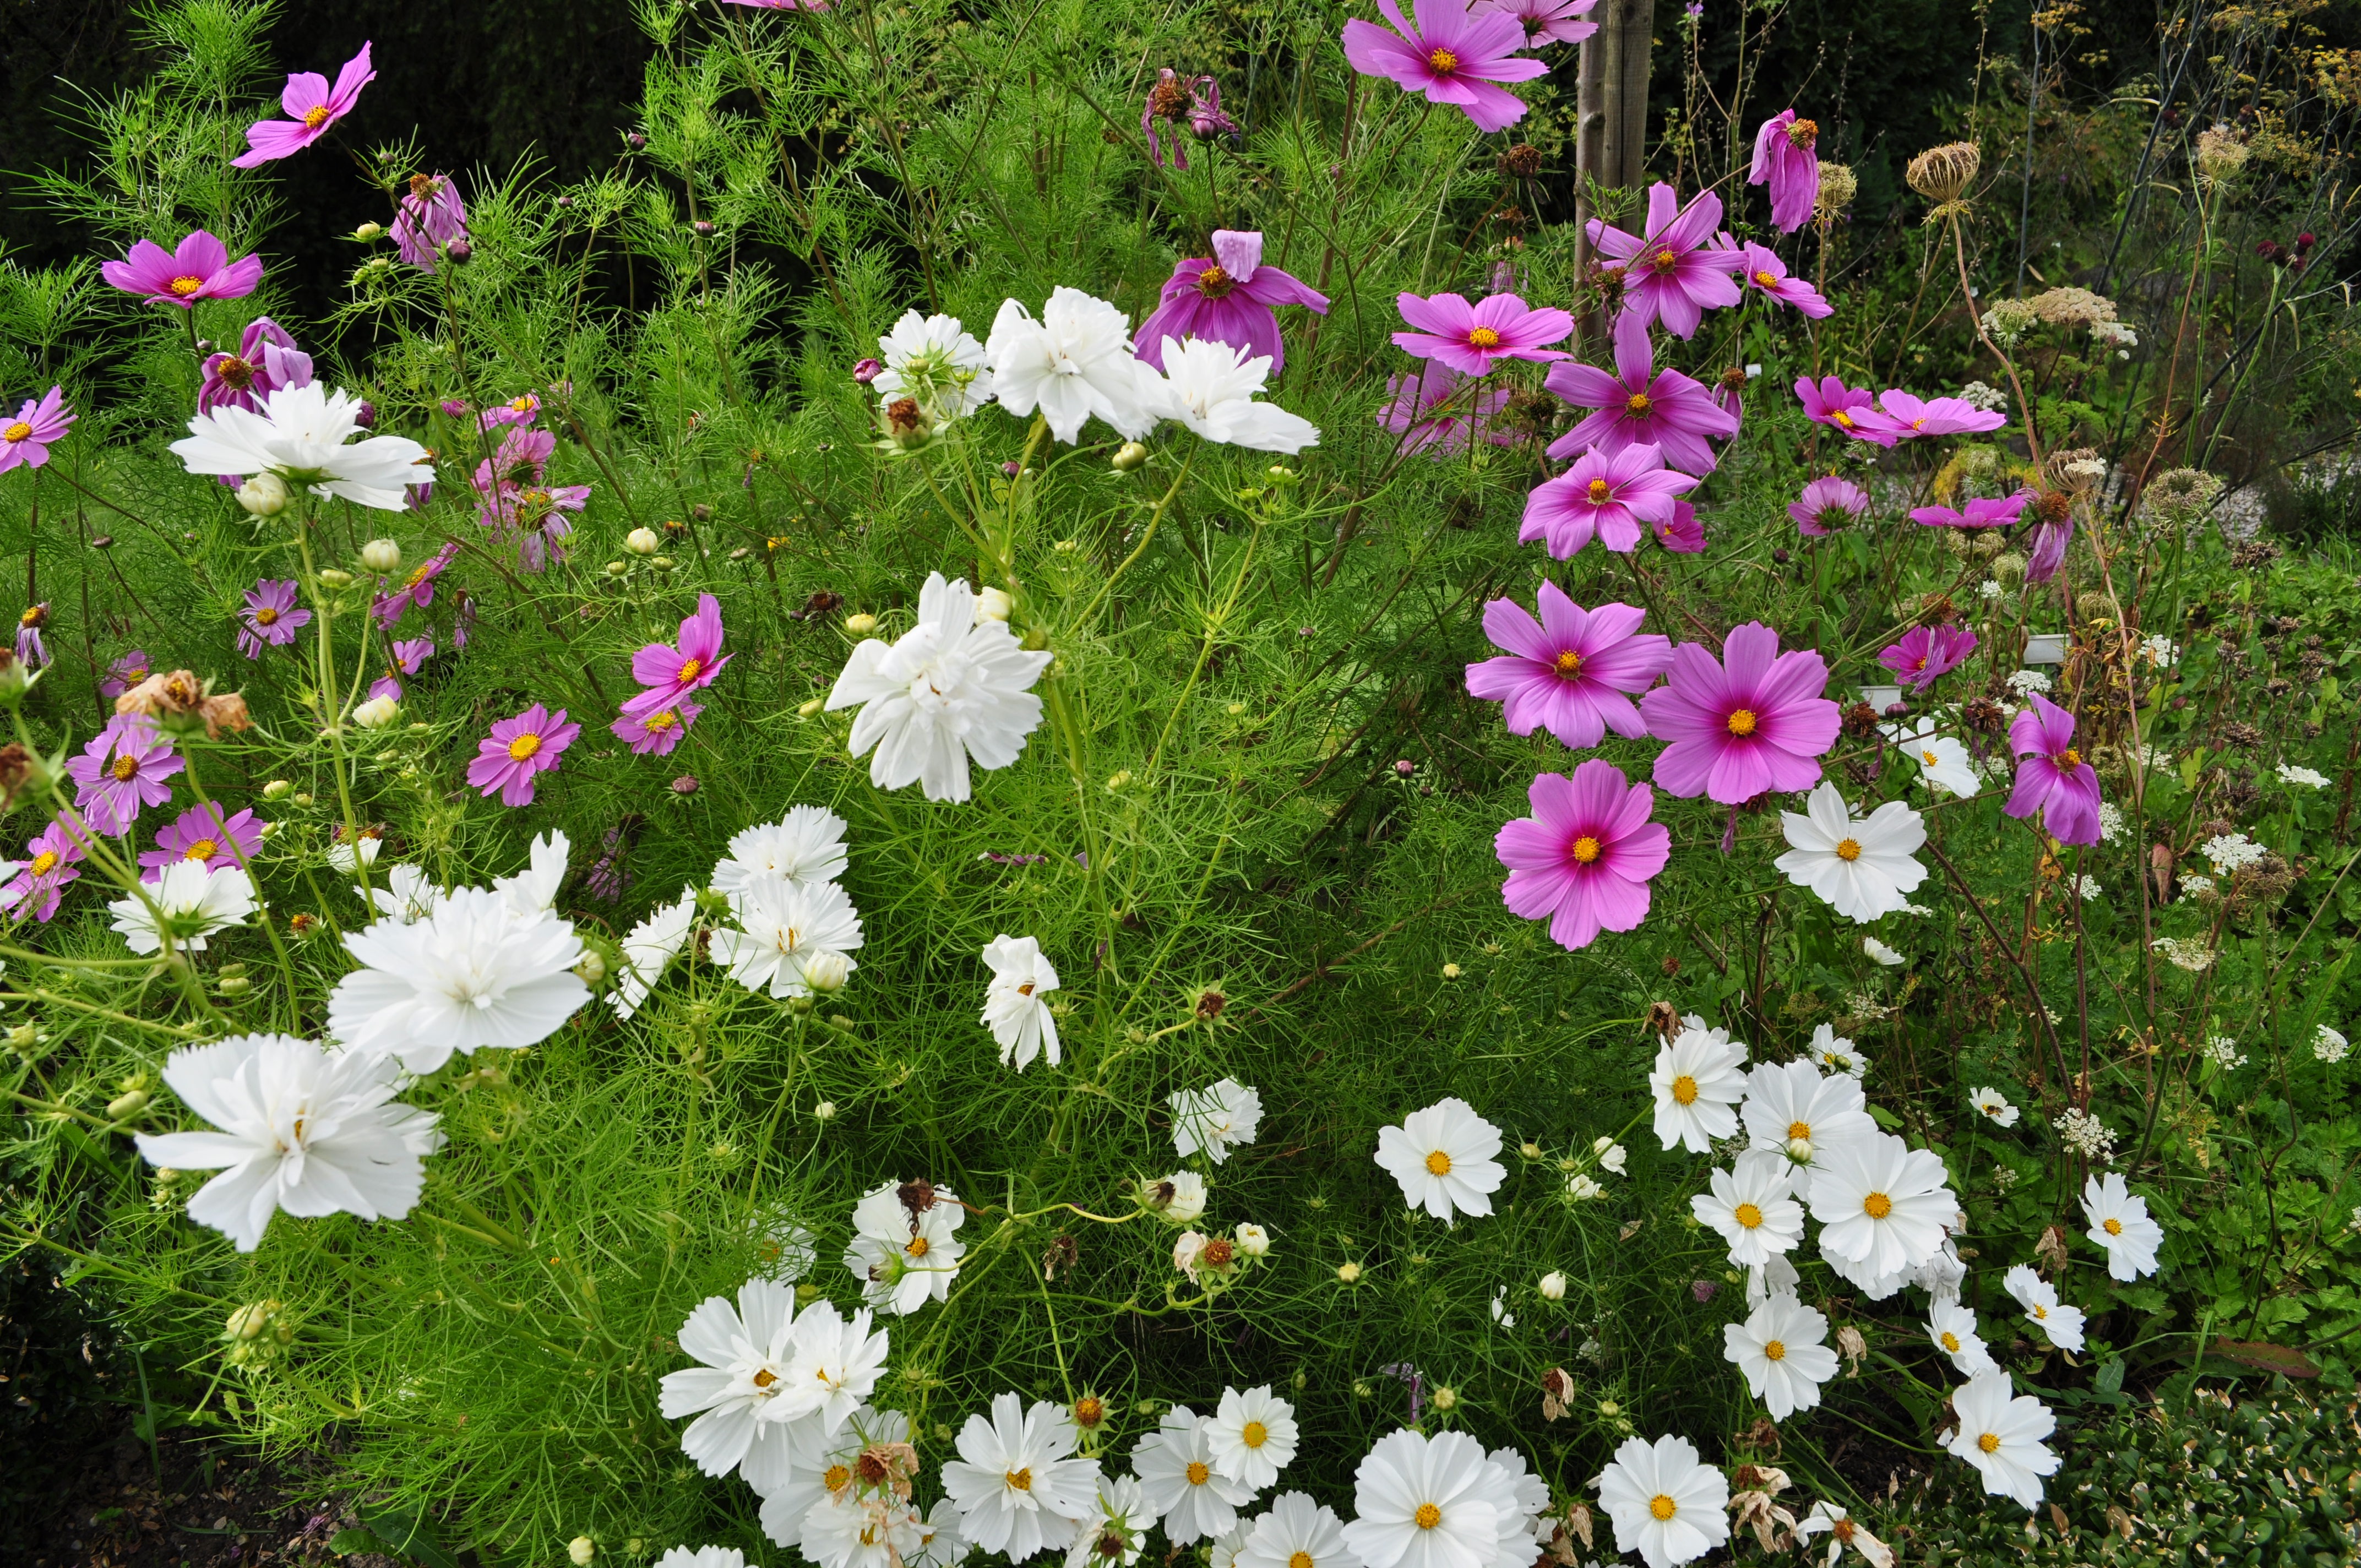
blossom, plant, meadow, flower, bloom, summer, flora, wildflower, flowers, shrub, flowering plant, daisy family, annual plant, land plant, garden cosmos